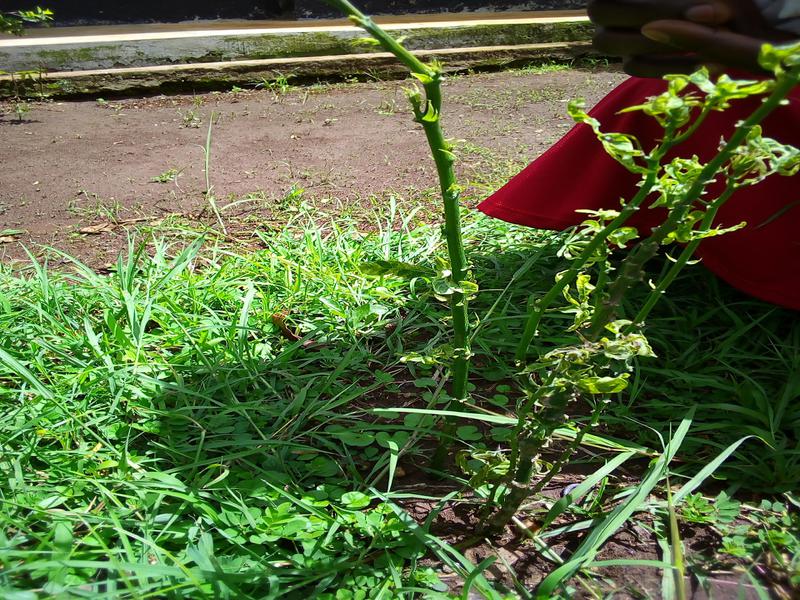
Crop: cassava
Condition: mosaic_disease